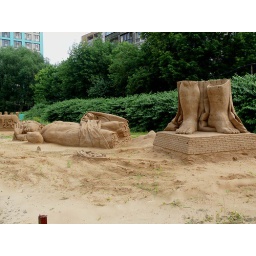
an interesting sand sculpture and an ancient statue toppled over and a row boat full of people